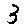
Label: 3